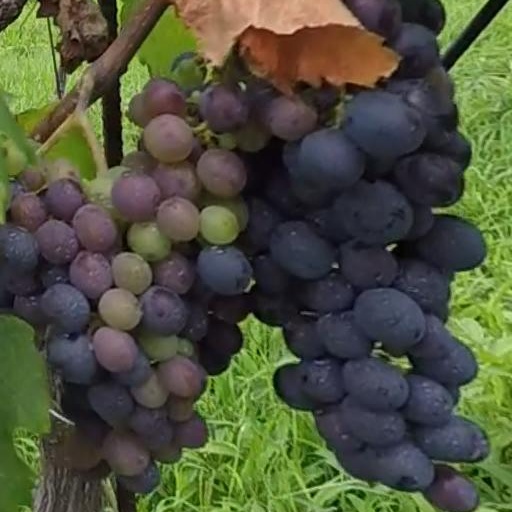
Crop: grape